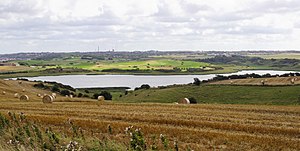
Hornsø
Hornsø set fra nord
Hornsø set fra nord
Hornsø er en lille, cirka 30 hektar stor brakvandssø beliggende vest for Lem Vig, cirka 3 km nordvest for byen Lemvig i Vestjylland. Den har forbindelse med Lem Vig, og dermed Nissum Bredning i Limfjorden via en 400 meter lang kanal. Der er mange fugle både sommer og vinter, både fiskehejrer, og lappedykkere, vadefugle, og især i vinterhalvåret raster et stort antal andefugle i søen. Der er også mulighed for lystfiskeri, efter blandt andet bækørred, helt, skrubbe og ål.